George Channer

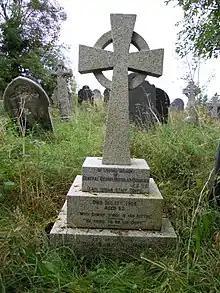
The grave of George Channer VC in East-the-Water Cemetery in Bideford

George Channer was born at Allahabad, India, on 7 January 1842, the eldest surviving son of eight children of George Girdwood Channer, colonel, Bengal artillery (1811–1895) and Susan (d. 1895), daughter of Nicholas Kendall JP, vicar of Talland and Lanlivery, Cornwall. He was educated at Cheltenham College.